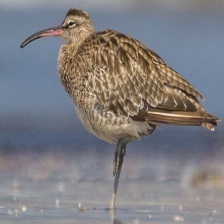
Species: WHIMBREL
Scientific name: NUMENIUS PHAEOPUS